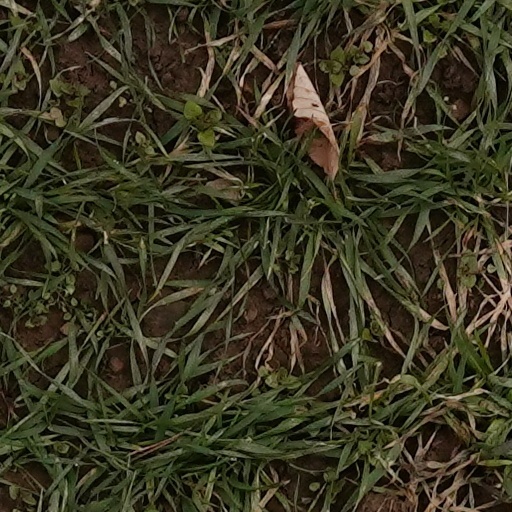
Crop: wheat